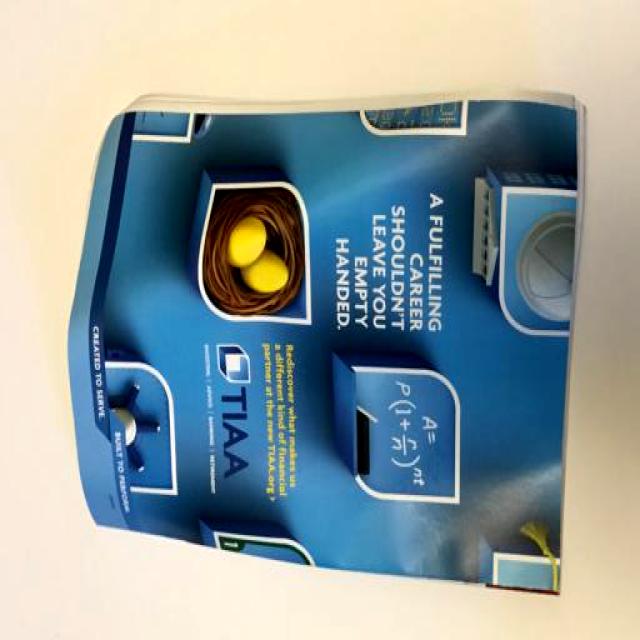
Label: Paper